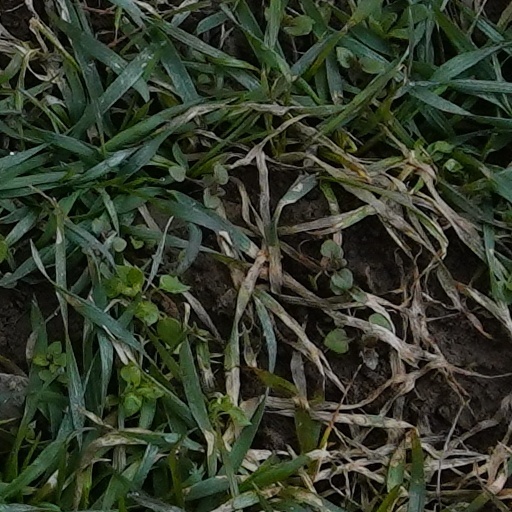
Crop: wheat